Treaty of Altranstädt (1706)

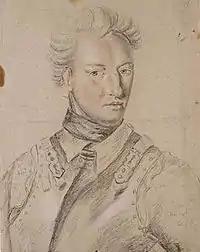
Charles XII of Sweden

On behalf of Charles XII, who had occupied much of the Polish–Lithuanian Commonwealth during the Great Northern War, Stanisław Leszczyński was crowned king of Poland on 4 October 1705. A faction of the commonwealth, organized in the Sandomierz Confederation, remained loyal to Saxon elector Augustus the Strong, Polish king since 1697 and allied against Charles XII with Russian tsar Peter the Great.